Targeted covalent inhibitors

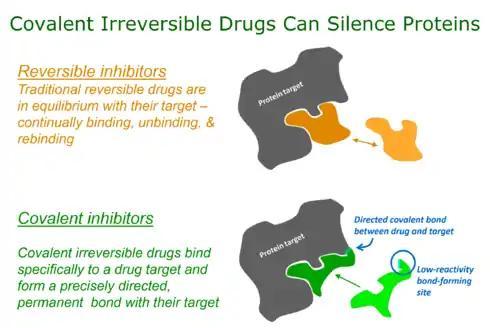
This illustration describes the mechanism by which covalent drugs irreversibly bind and modify the protein, e.g. silencing its activity

Over the last 100 years covalent drugs have made a major impact on human health and have been highly successful drugs for the pharmaceutical industry. These inhibitors react with their target proteins to form a covalent complex in which the protein has lost its function. The majority of these successful drugs, which include penicillin, omeprazole, clopidogrel, and aspirin were discovered through serendipity in phenotypic screens.